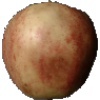
Label: red_apple